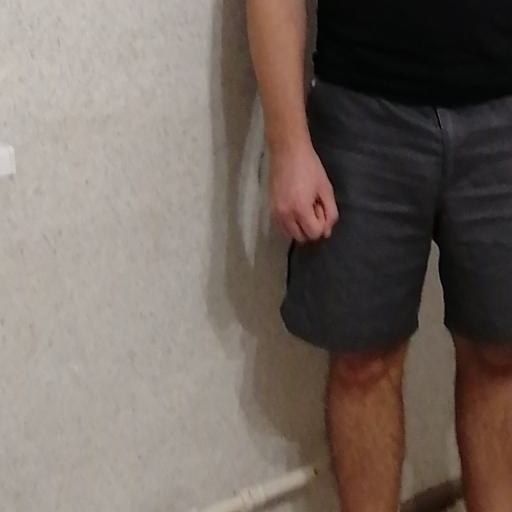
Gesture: no_gesture